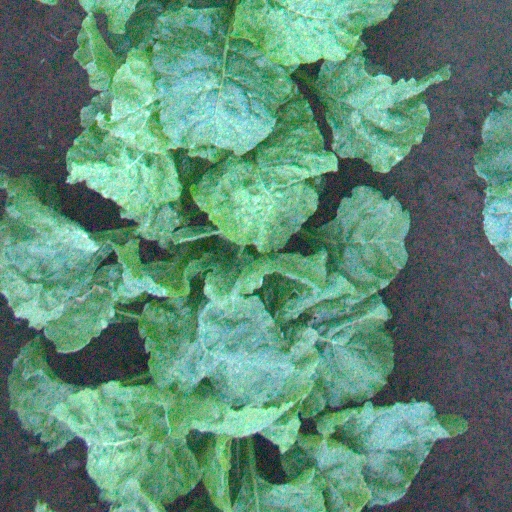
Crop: sugar beet